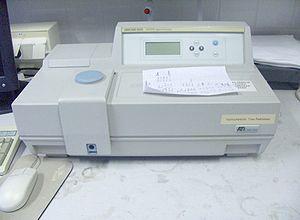
La spectrophotométrie est le domaine qui étudie la mesure de l'énergie transportée par les rayonnements électromagnétiques dans le domaine de la lumière visible. La spectrométrie, ou spectroscopie, est une méthode analytique quantitative et qualitative qui consiste à mesurer l'absorbance ou la densité optique d'une substance chimique donnée, généralement en solution. Plus l'échantillon est concentré, plus il absorbe la lumière dans les limites de proportionnalité énoncées par la loi de Beer-Lambert.
Un spectrophotomètre est un instrument permettant de réaliser une mesure spectrophotométrique. Un spectromètre, ou spectroscope, est un appareil qui permet d'effectuer une mesure spectrométrique de l'absorbance d'une solution à une longueur d'onde donnée ou sur une région donnée du spectre. Selon la loi de Beer-Lambert, l'absorbance d'une solution est proportionnelle à la concentration des substances en solution, à condition de se placer à la longueur d'onde à laquelle la substance absorbe les rayons lumineux. C'est pourquoi la longueur d'onde est réglée en fonction de la substance dont on veut connaître la concentration.